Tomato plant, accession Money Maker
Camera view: bottom (45 deg); turntable rotation: 180 degrees
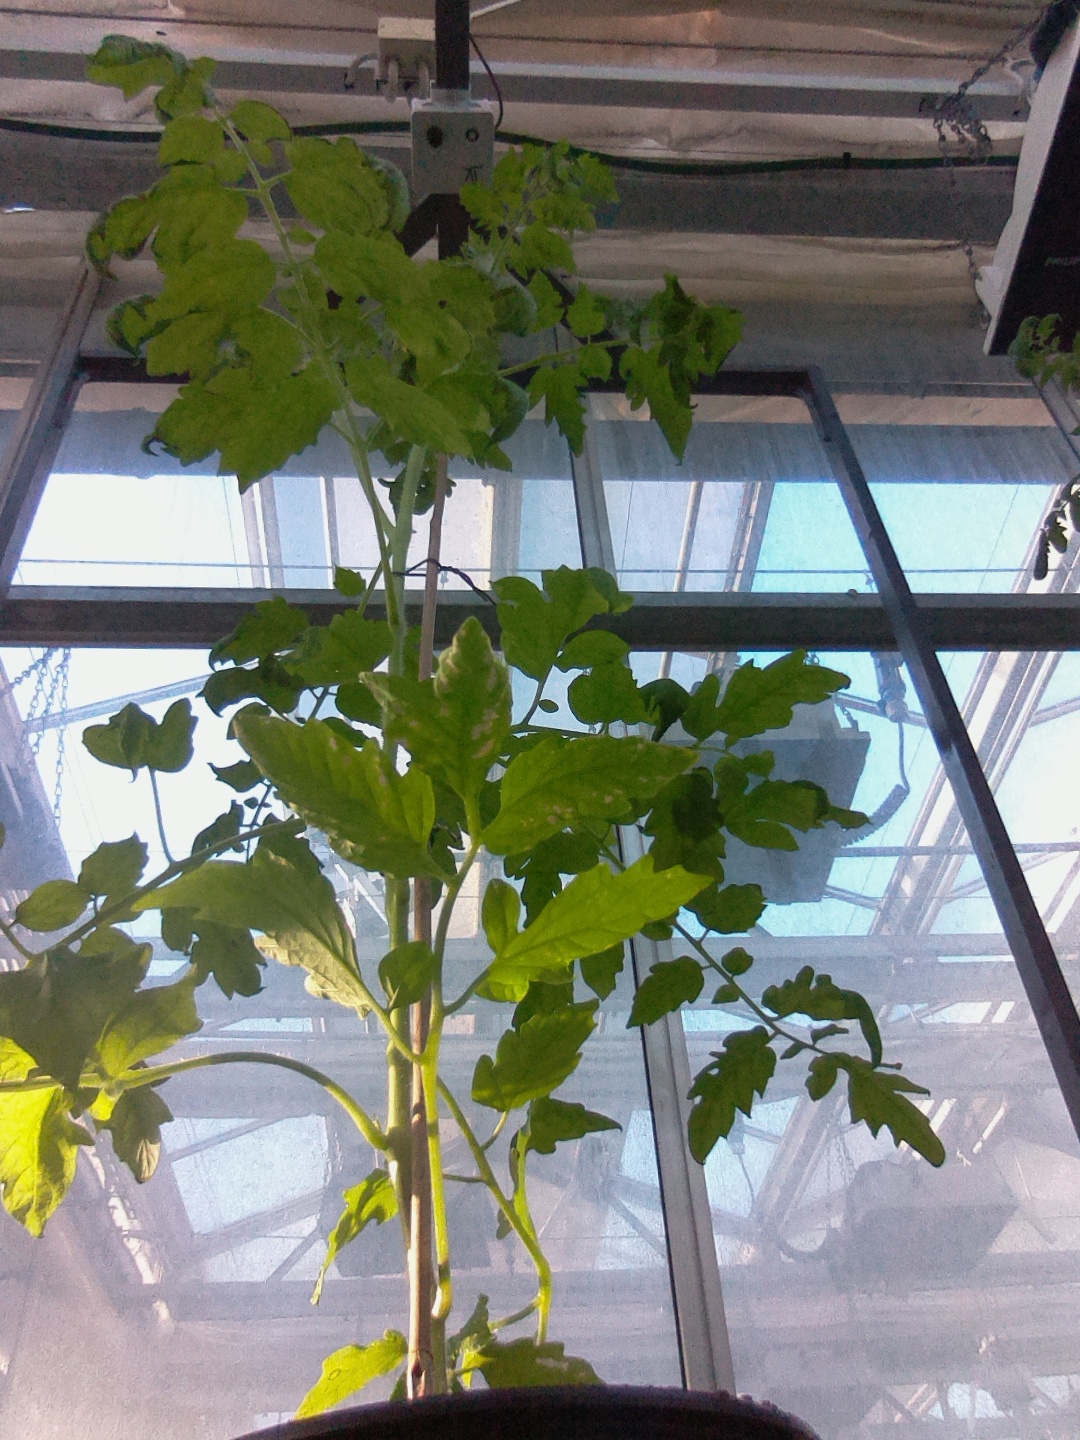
BBCH growth stage 60: First flowers open